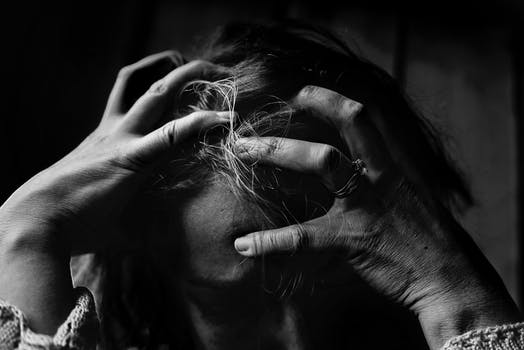
Label: No Watermark